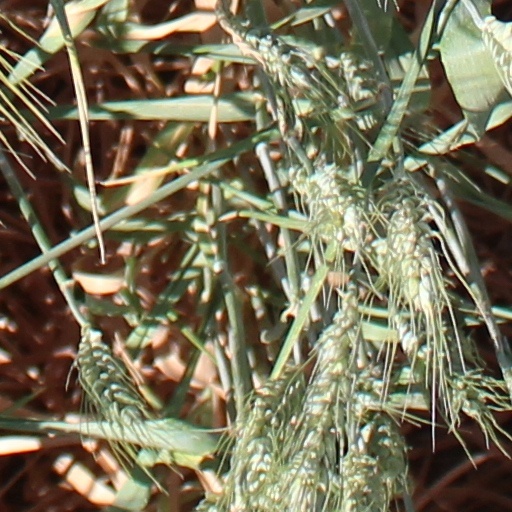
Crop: wheat